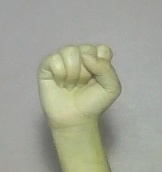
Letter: saad